Nathan Morris

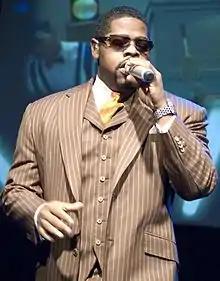
Morris performing in 2008

Nathan Bartholomew Morris (born June 18, 1971) is an American baritenor, singer, businessman, and the founding member of the mega vocal group Boyz II Men.